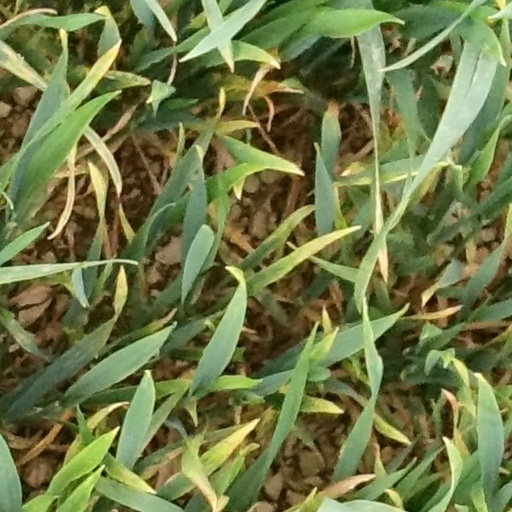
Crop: wheat